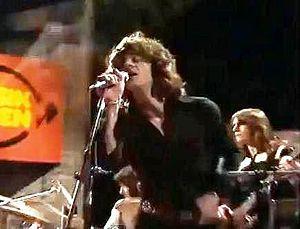
Spooky Tooth est un groupe rock progressif britannique, originaire de Carlisle, dans le Nord de l'Angleterre. Le groupe se sépare en 1974 et se reforme à quelques reprises dans les années 1990 et 2000.